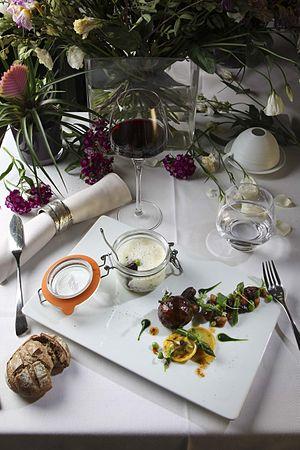
Verrine de velouté de grenouille de Vallorbe aux ravioles de morilles
Une verrine désigne, d'une part, un ustensile de cuisine, généralement en verre, qui sert à présenter un mets et, d'autre part, les préparations culinaires contenues dans ce récipient, et qui se consomment à l'aide d'une petite cuillère. Utilisé en pâtisserie, pour la première fois au milieu des années 1990, la verrine s'est rapidement imposée pour toute une gamme de mets, allant des amuse-gueule aux apéritifs dînatoires, du sucré au salé, des préparations les plus simples aux plus inventives, le tout dans un mélange original de saveurs et de couleurs.